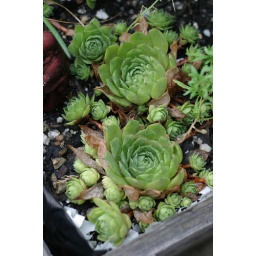
20060816LLR Succulent plant known as sempervivum. Photographed growing in a pot in Jersey City on 8/16/2006LUCIUS L RILEY/THE STAR-LEDGER